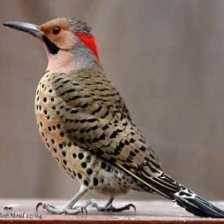
Species: NORTHERN FLICKER
Scientific name: COLAPTES AURATUS